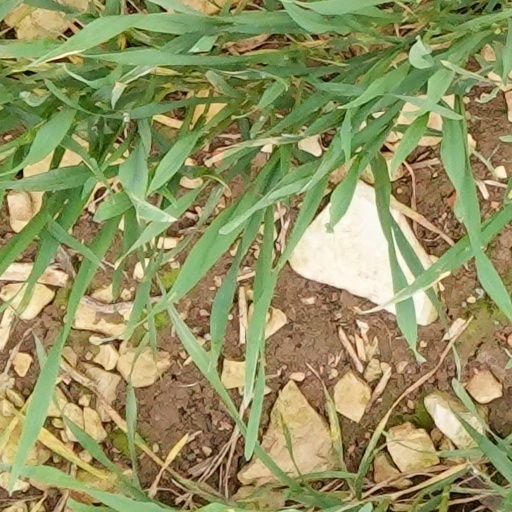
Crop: wheat